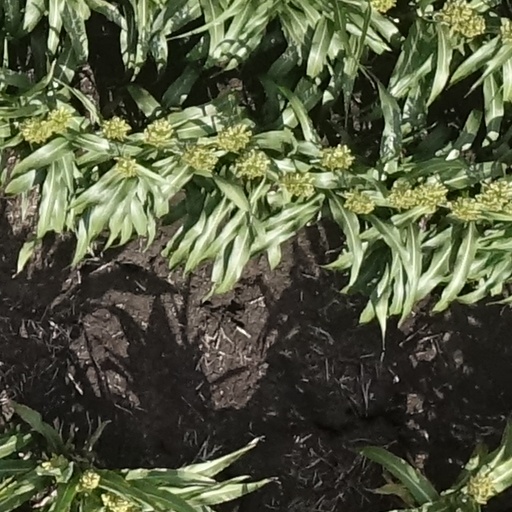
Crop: sorghum